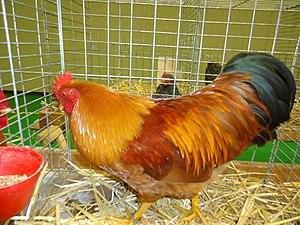
Coq new
La poule du New Hampshire est une race de poule domestique originaire d'Amérique du Nord.